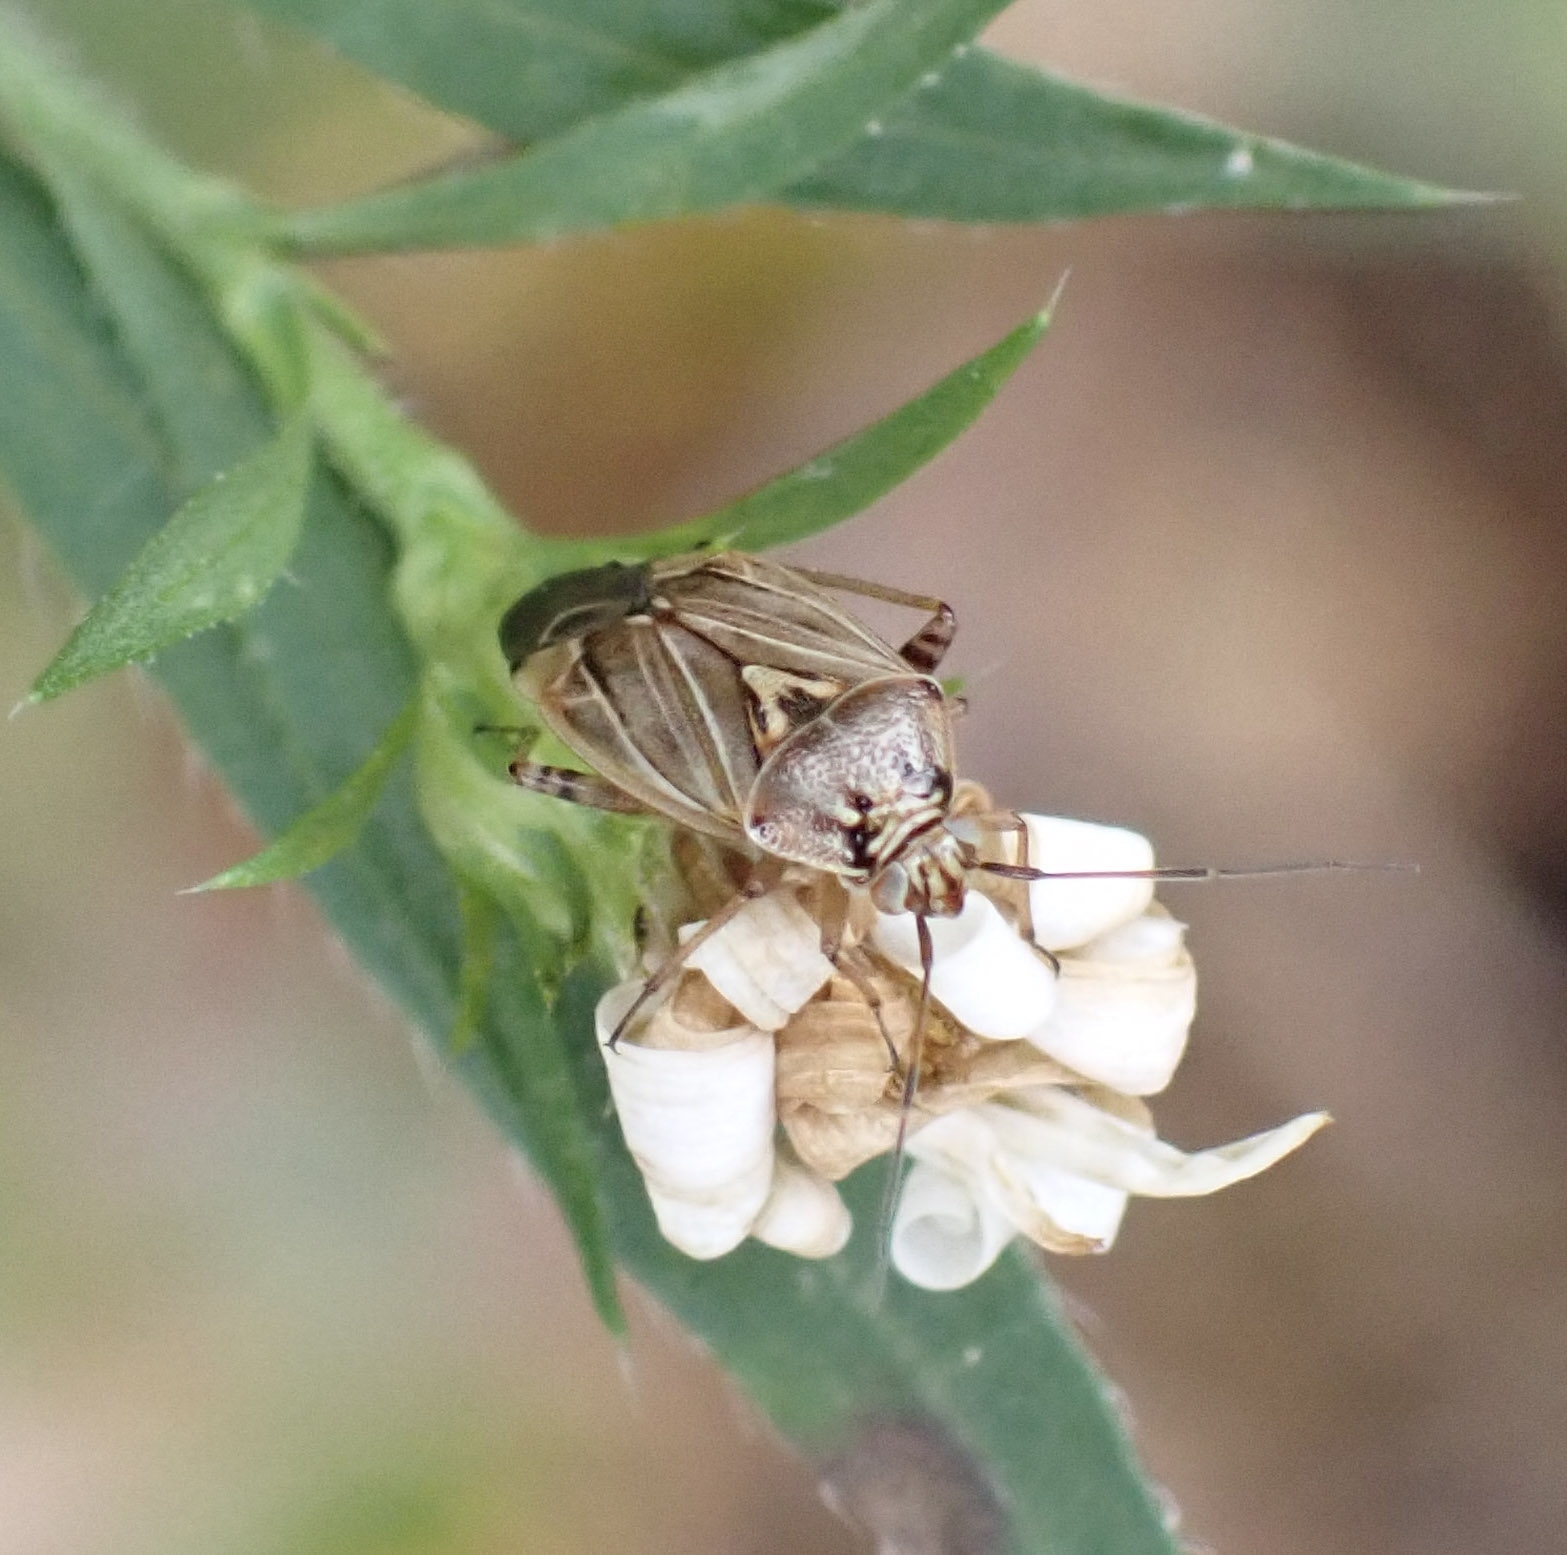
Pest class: lygus_bug